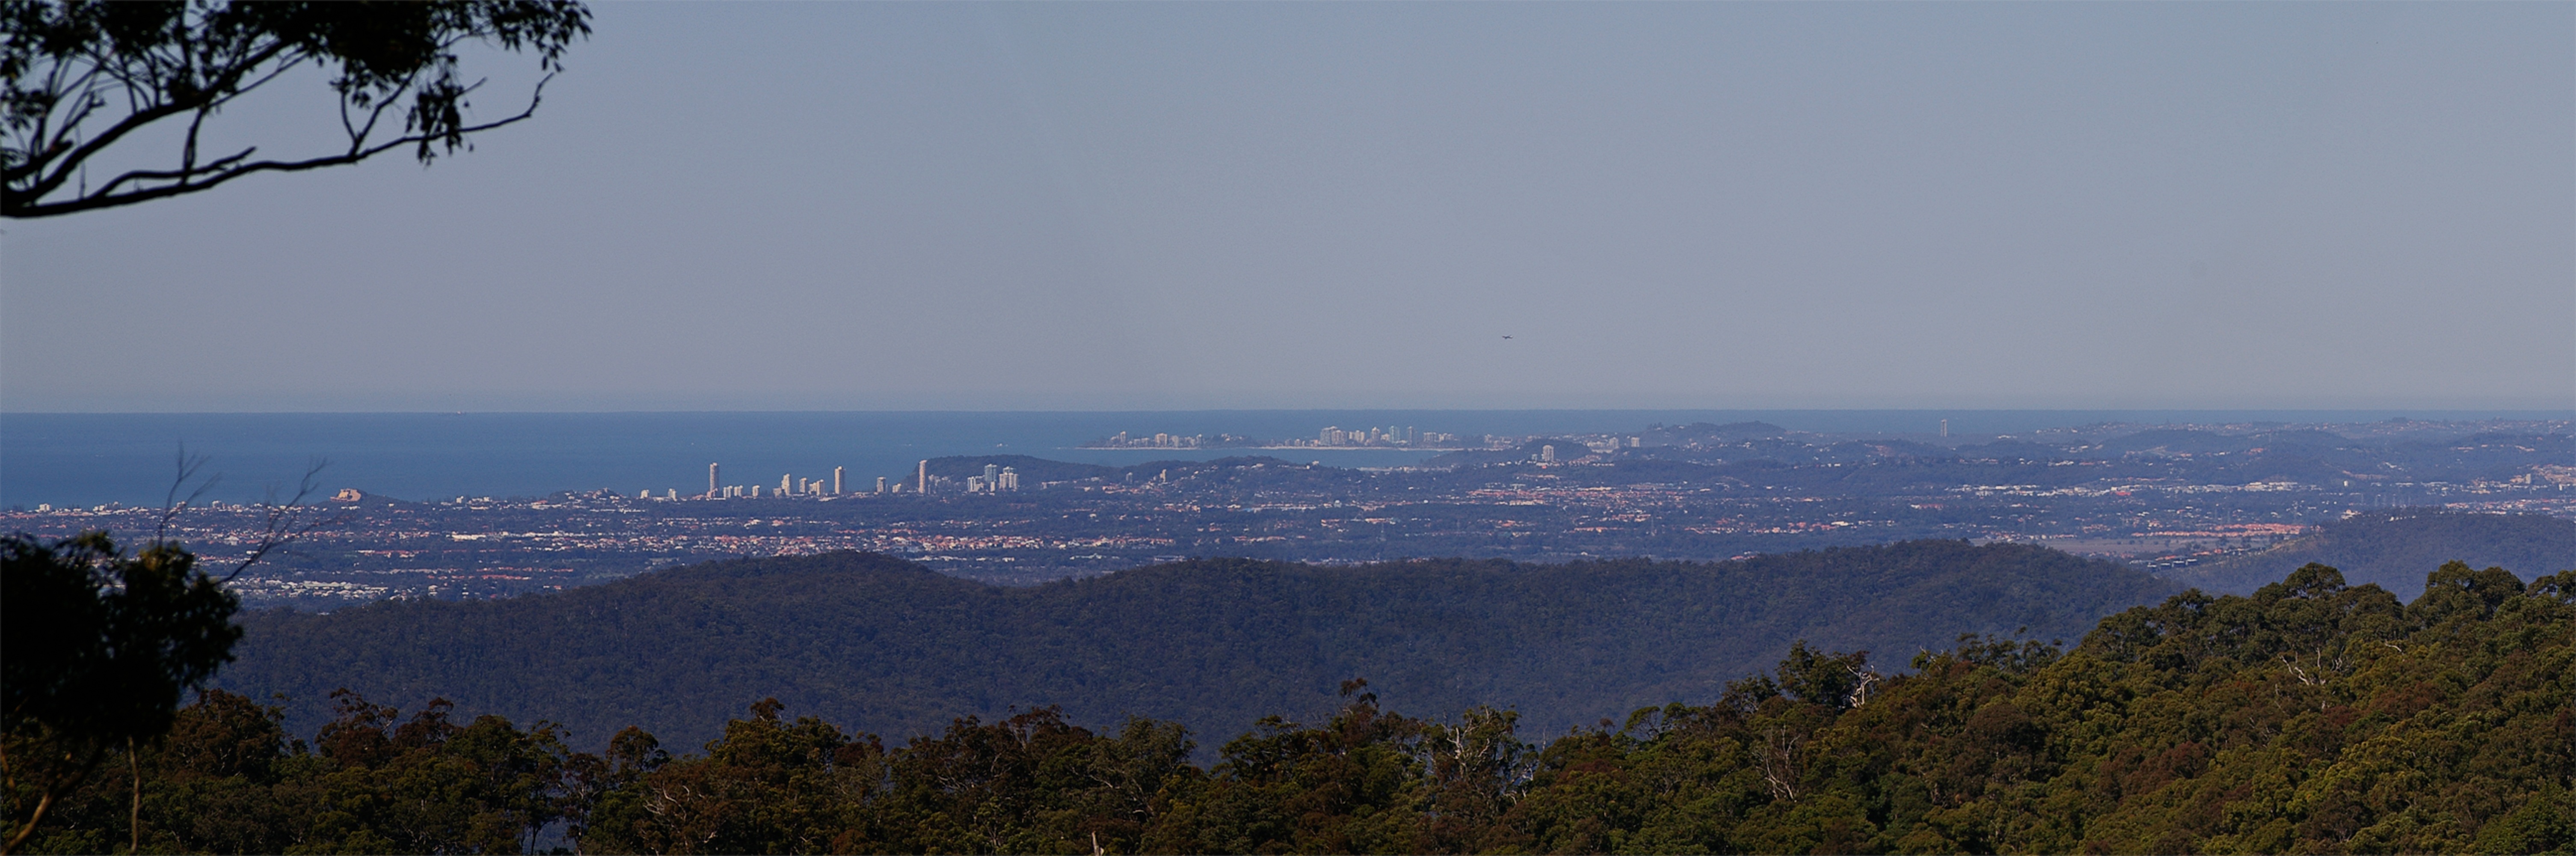
coast, tree, nature, forest, ocean, wilderness, mountain, morning, hill, mountain range, panorama, distance, ridge, summit, australia, plateau, pacific, queensland, landform, gold coast, geographical feature, atmospheric phenomenon, mountainous landforms